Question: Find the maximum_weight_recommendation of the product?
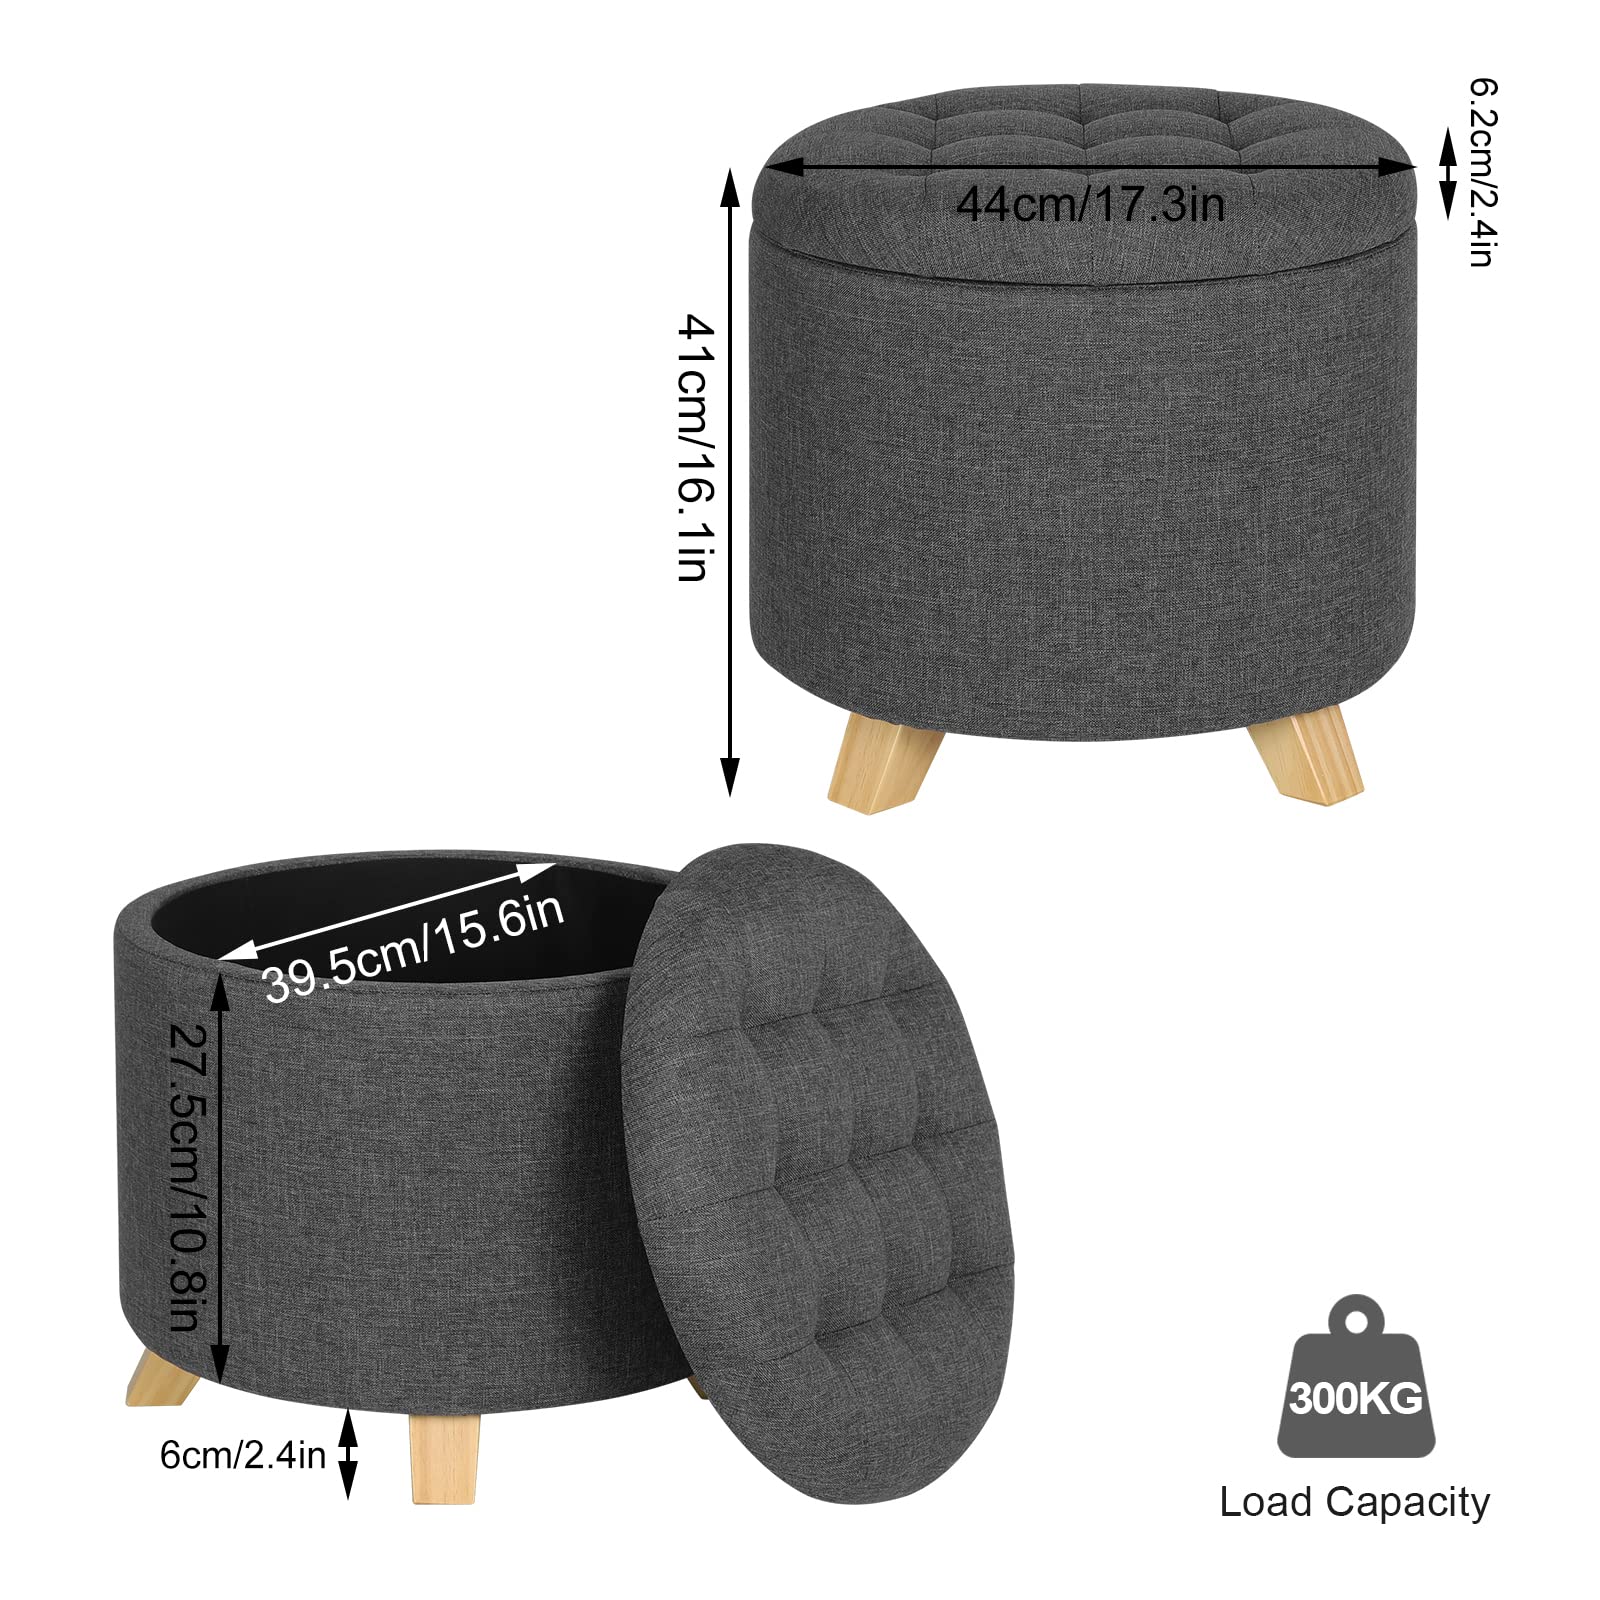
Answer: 300 kilogram